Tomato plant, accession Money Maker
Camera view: vertical (180 deg); turntable rotation: 120 degrees
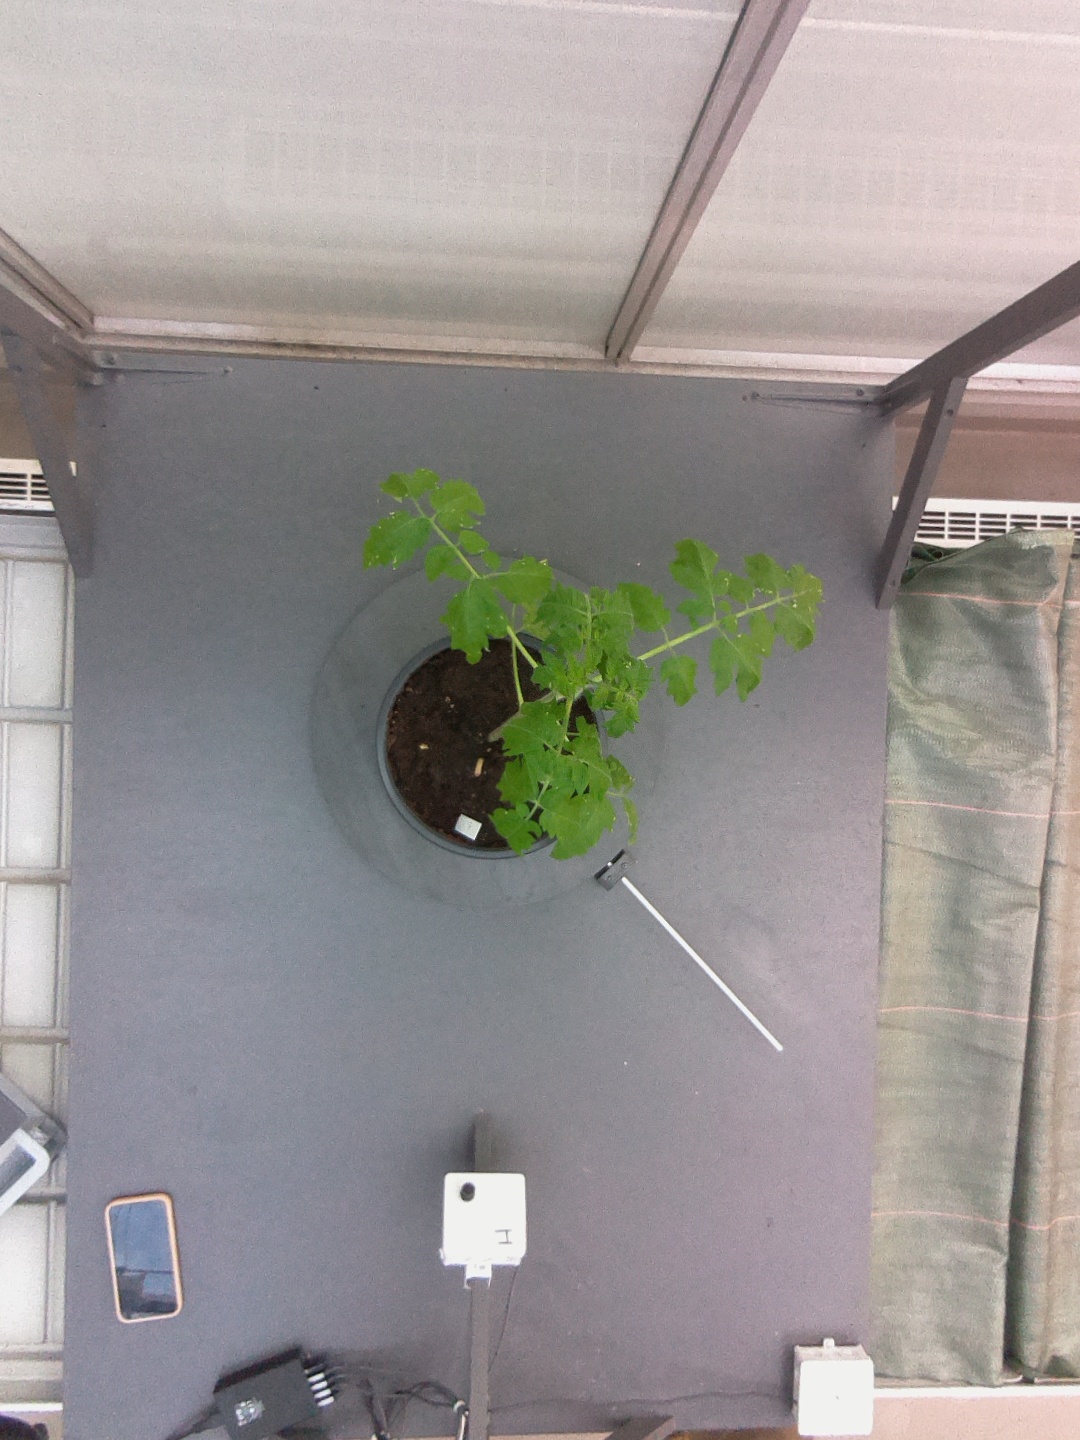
BBCH growth stage 13: 6 of true leaves visible